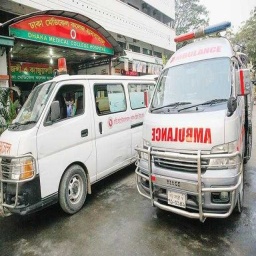
Label: ambulance